615th Tactical Fighter Squadron

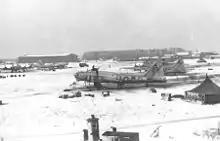
B-17s of the 615th Bomb Squadron at Deenethorpe.

After completing training the ground echelon left for overseas on 19 October 1943. After staging at Camp Shanks, New York they embarked on the and sailed on 27 October disembarking at Greenock on the Firth of Clyde on 3 November 1943. The air echelon staged for deployment at Scott Field, Illinois then flew to England under the control of Air Transport Command via Newfoundland, Iceland and Scotland.